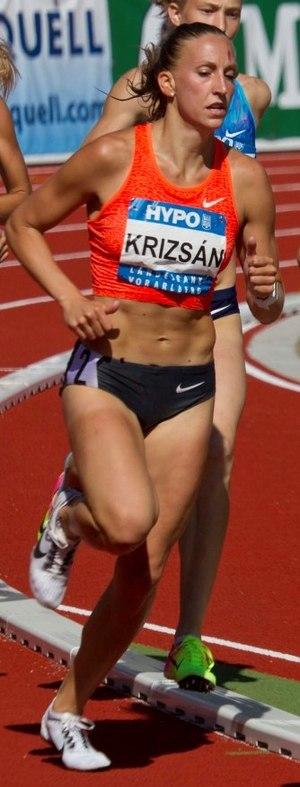
Xénia Krizsán est une athlète hongroise, spécialiste des épreuves combinées.